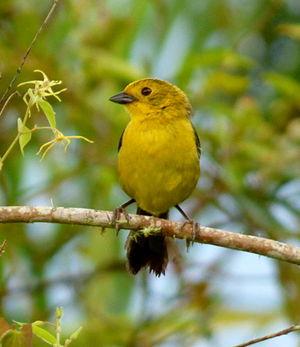
La province de Salta est une province de l'Argentine, située à l'extrême nord-ouest du pays. Elle est limitée au nord par la province de Jujuy et par la Bolivie, à l'est par le Paraguay, Formosa et la province du Chaco, au sud par les provinces de Santiago del Estero, de Tucumán et de Catamarca, enfin à l'ouest par le Chili.
Le Tohi à tête olive est une espèce de passereaux de la famille des Passerellidae.